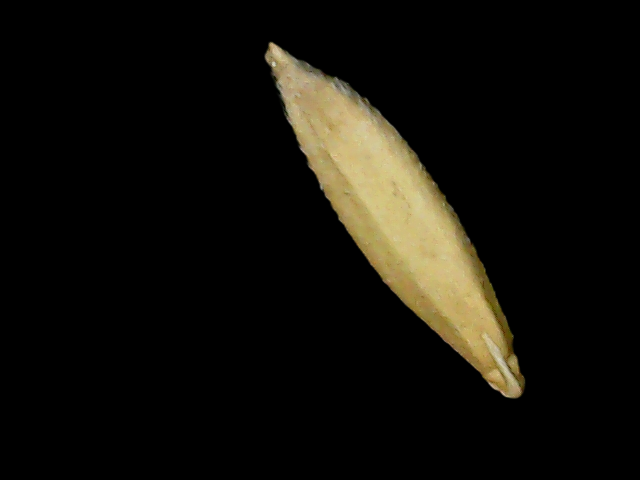
Rice variety: Binadhan14